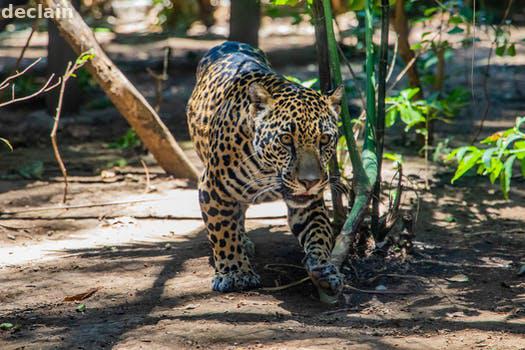
Label: Watermark